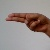
The image shows a hand gesture representing the letter 'H' in Indian Sign Language.